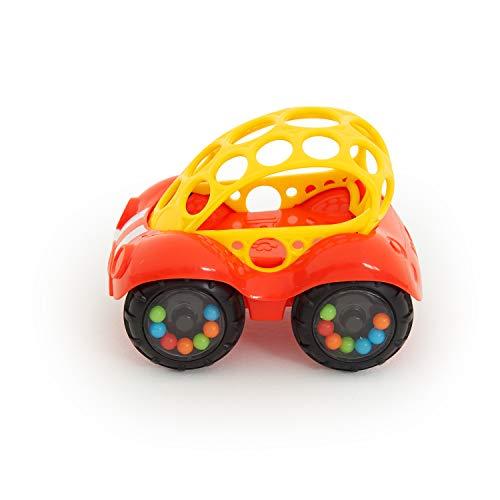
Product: Bright Starts Easy Grasp Push Vehicle Toy - Ages 3 Months +, Rattle & Roll Buggie, Red
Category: Toys & Games | Baby & Toddler Toys | Push & Pull Toys
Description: Soft, flexible baby toy for 3 months up.
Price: $5.99